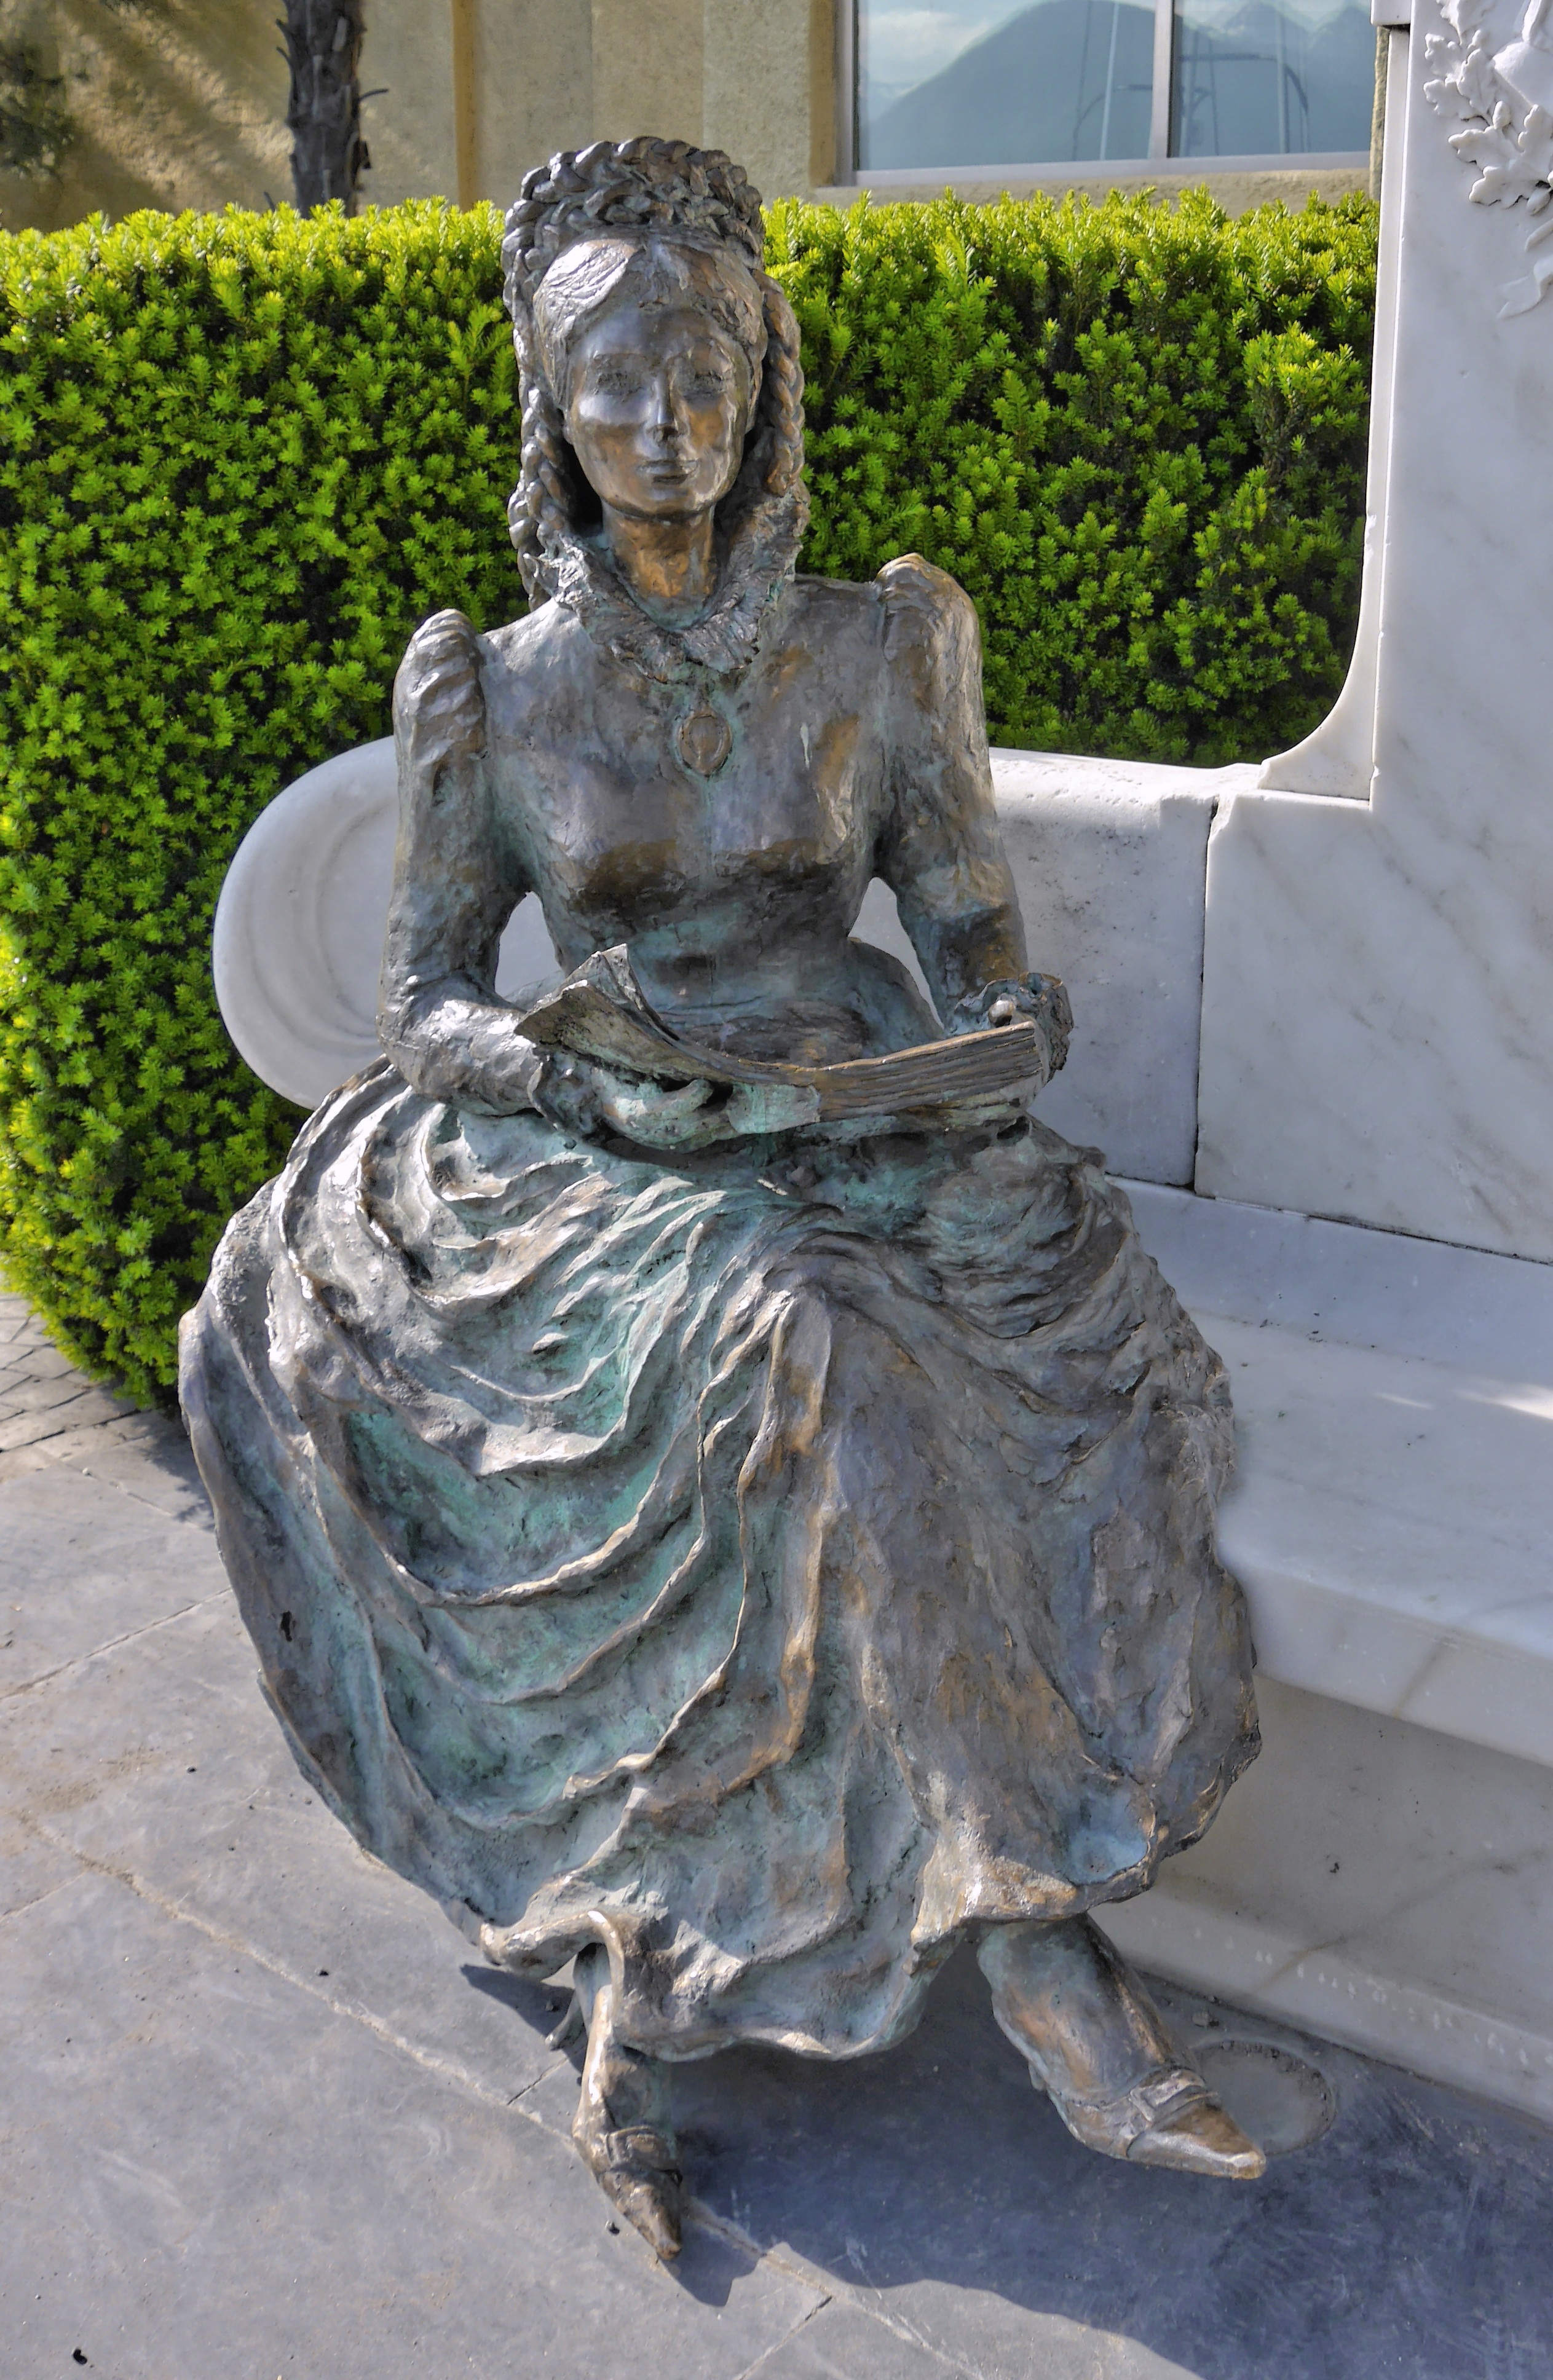
monument, statue, sculpture, art, carving, water feature, female figure, bronze statue, stone carving, empress sissi, trautmann garden, ancient history, nonbuilding structure